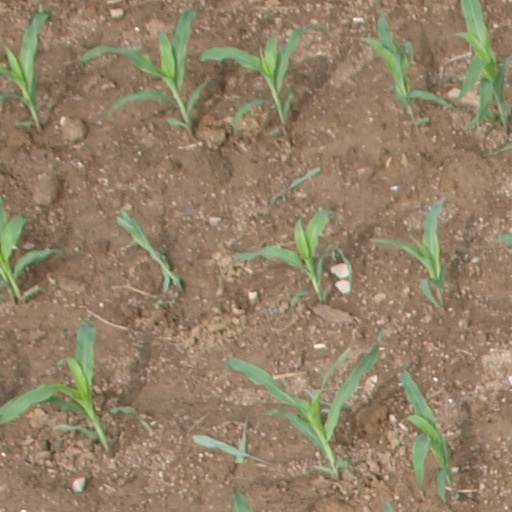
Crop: maize; corn